Kennedy Bridge (Kimberton, Pennsylvania)

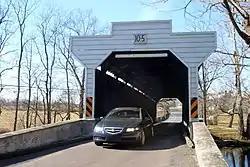

Kennedy Bridge is a historic wooden covered bridge located in East Vincent Township, Chester County, Pennsylvania. It is a , Burr truss bridge, constructed in 1856. It was damaged and repaired after a flood in 1884 and reinforced in 1936. It crosses French Creek.